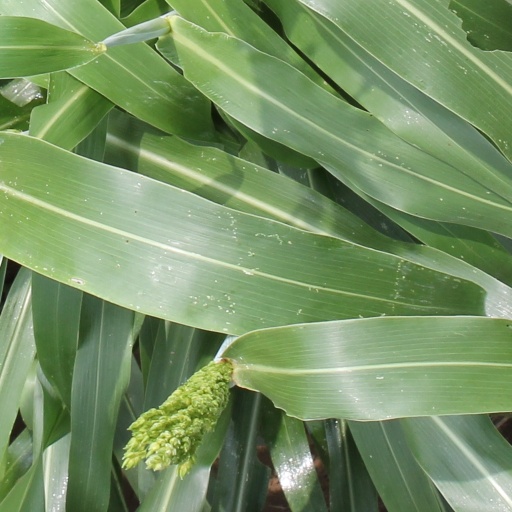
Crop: sorghum